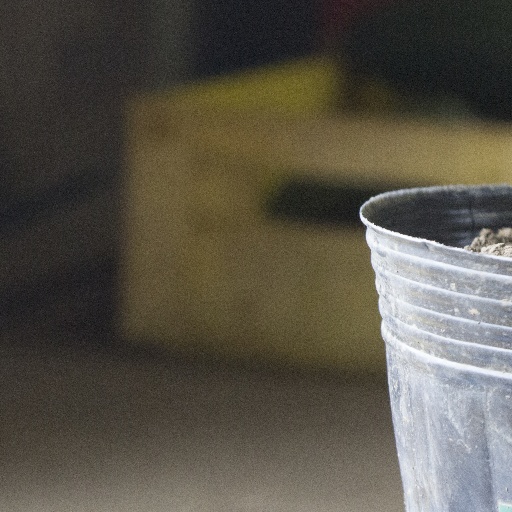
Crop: soybean